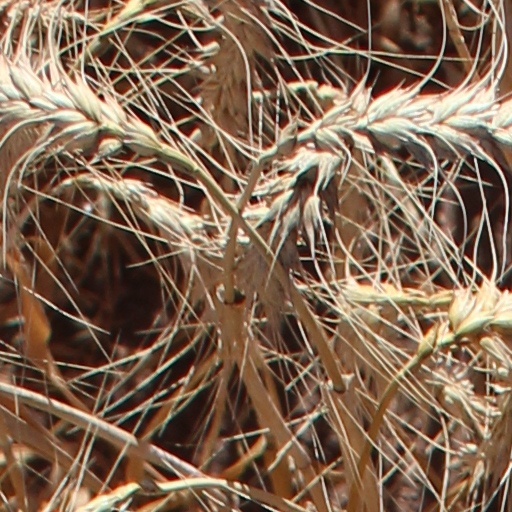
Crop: wheat